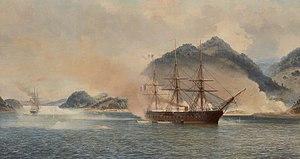
Le Dupleix est une corvette à vapeur de la Marine nationale française. Le nom lui est donné en hommage au marquis Joseph François Dupleix, gouverneur général des Établissements français de l'Inde au XVIIIᵉ siècle.